Joseph Grimaldi

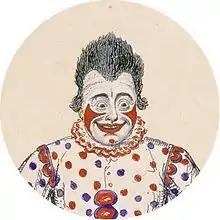
Grimaldi as Clown, showing his own make-up design

With the Christmas season approaching, and the success of "Peter Wilkins" still a topic of conversation within theatrical circles, Kemble decided to stage the first Drury Lane pantomime in three years, "Harlequin Amulet; or, The Magick of Mona", with Grimaldi as Punch and then as Clown, instead of Dubois. In this production, Harlequin became "romantic and mercurial, instead of mischievous", leaving Grimaldi's Clown as the "undisputed agent" of chaos. The pantomime was a great success, running for thirty-three performances and having a second Drury Lane season at Easter 1801; as a result, Grimaldi became recognised as one of London's leading Clowns. Grimaldi originated the catchphrase "Here we are again!", which is still used in pantomime. He also was known for the mischievous catchphrase "Shall I?", which prompted audience members to respond "Yes!"